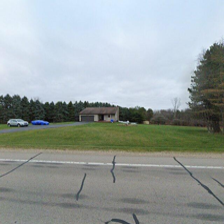
Label: streetView